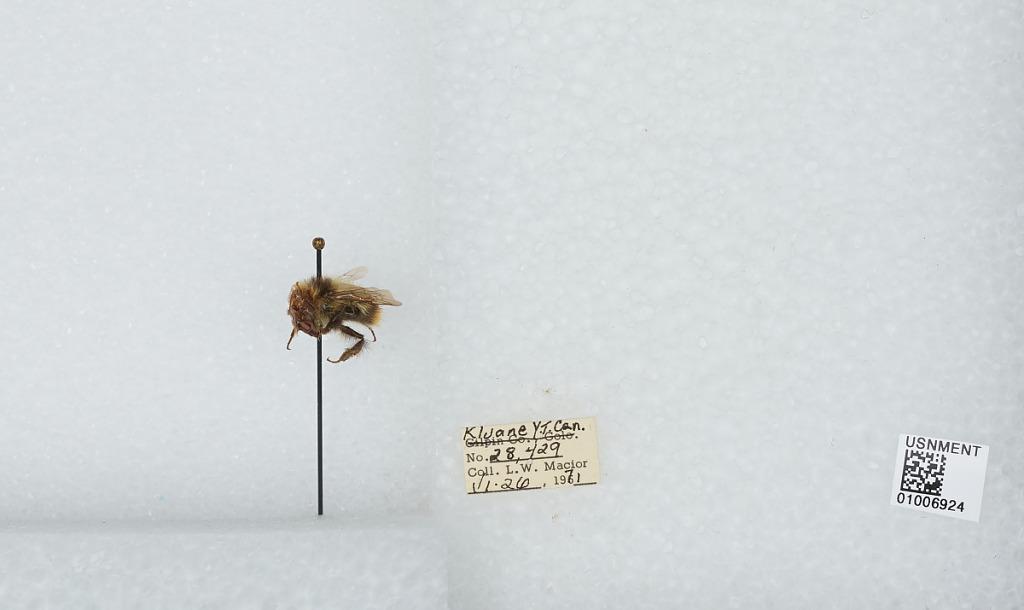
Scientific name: Bombus (Pyrobombus) frigidus Smith
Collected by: L. Macior
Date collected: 1971-6-26
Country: Canada
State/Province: Yukon Territory
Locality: Kluane
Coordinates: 60.75, -139.5